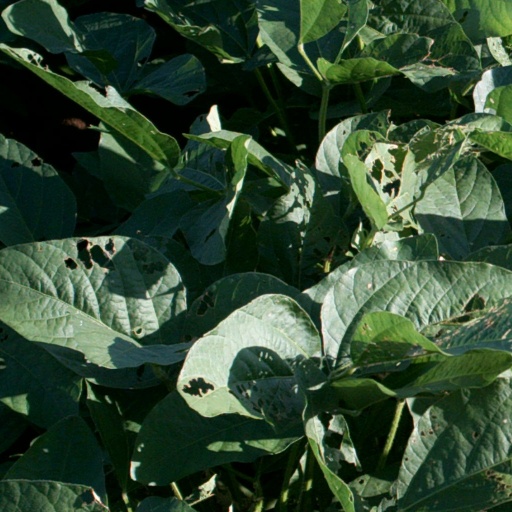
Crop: soybean